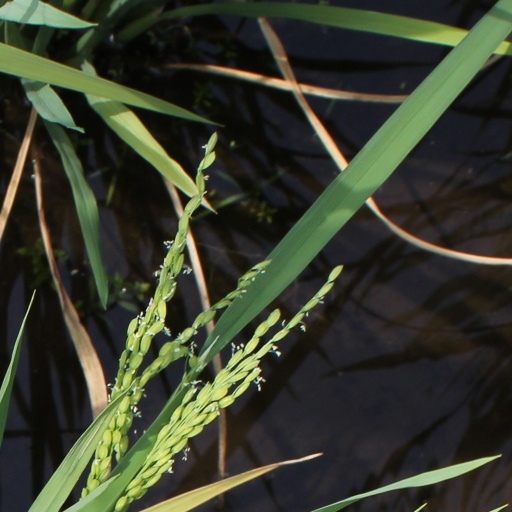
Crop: rice